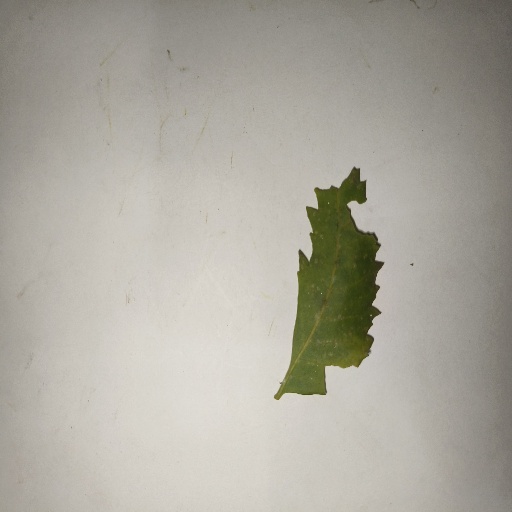
Species: Neem
Leaf condition: Shot Hole Leaf